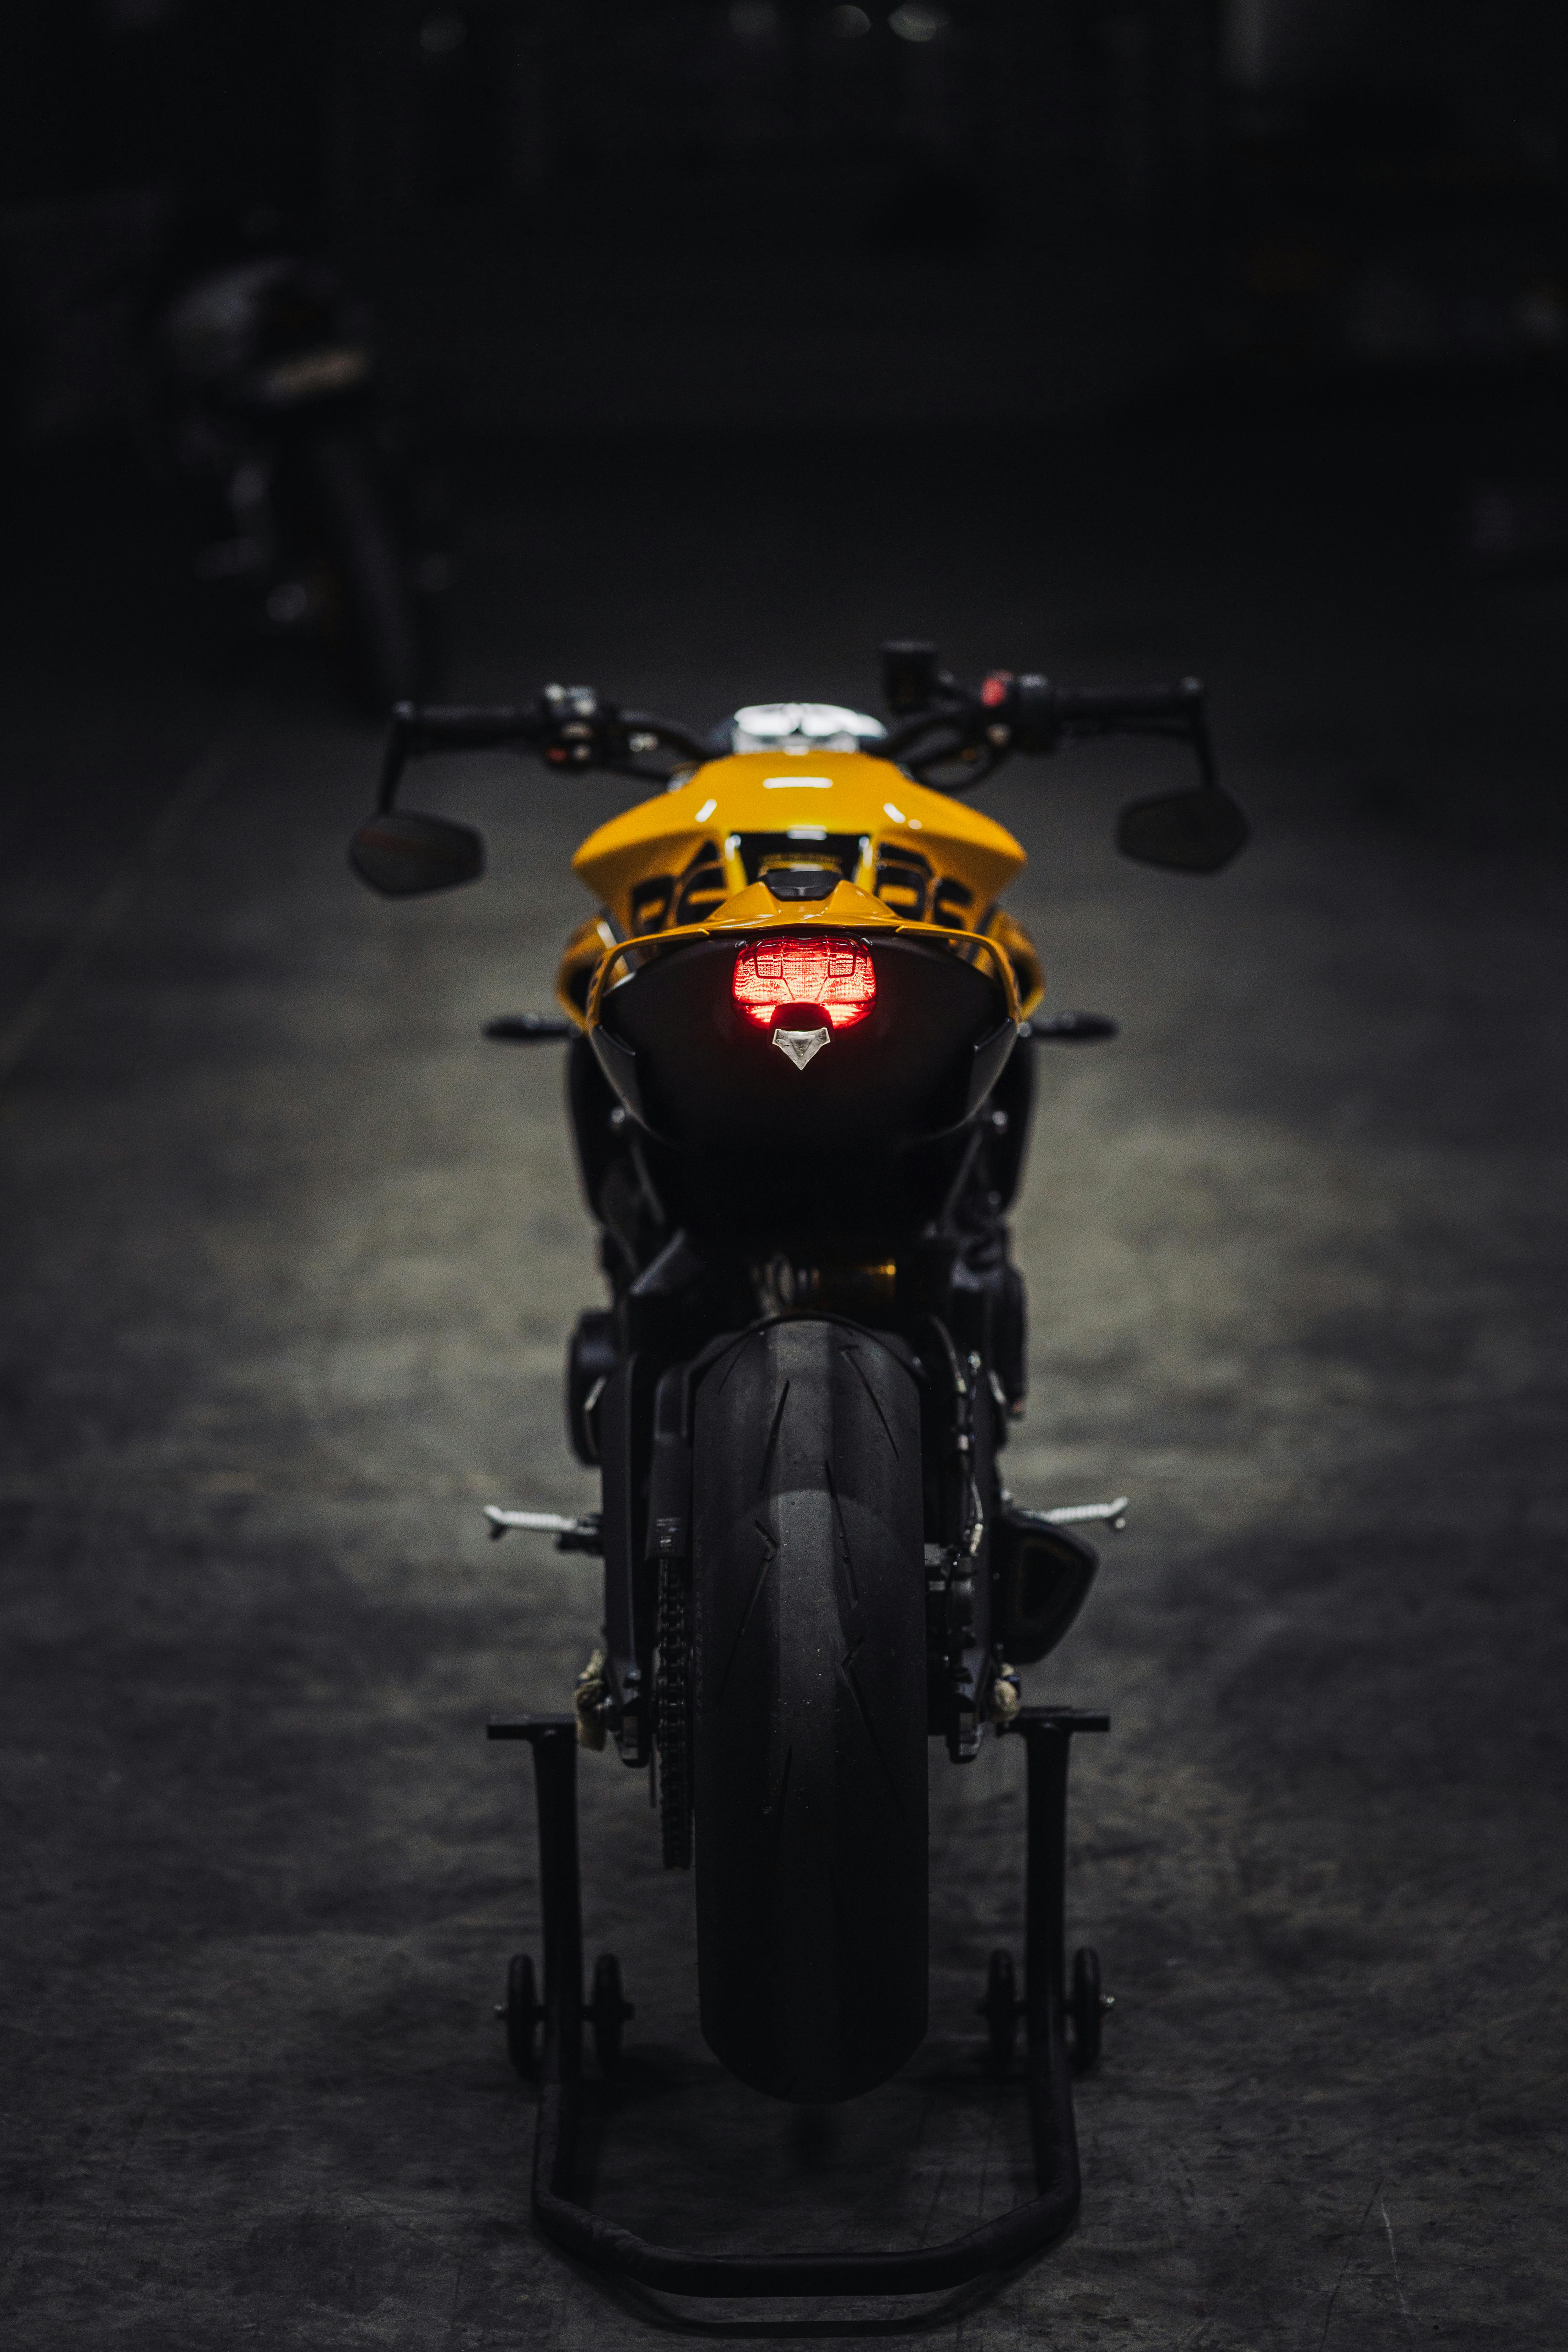
natural, motorcycle, land vehicle, automotive tire, motor vehicle, automotive lighting, automotive exterior, yellow, automotive wheel system, headlamp, fender, Carbon fibers, motorsport, motorcycle fairing, vehicle brake, tread, rolling, spoke, motorcycling, superbike racing, disc brake, fuel tank, automotive exhaust, tire care, racing, race track, exhaust system, motorcycle helmet